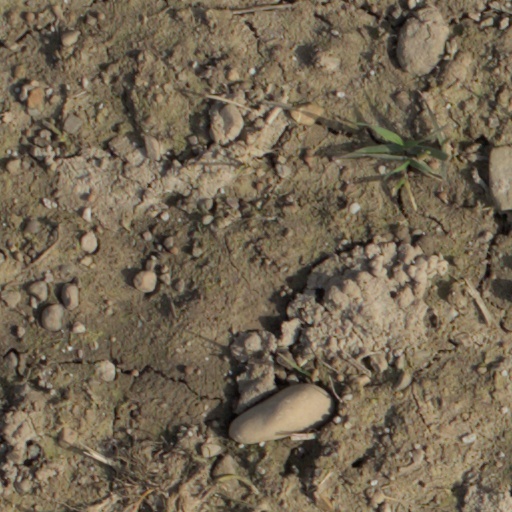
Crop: wheat